Carta nazionale dei servizi

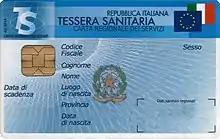
The front of National Services Card.

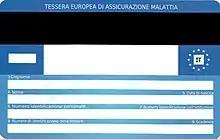
The back of National Services Card, which includes the European Health Insurance Card.

The Carta nazionale dei servizi (in English National Service Card) (CNS) is an Italian personal document which is placed alongside the Italian electronic identity card.